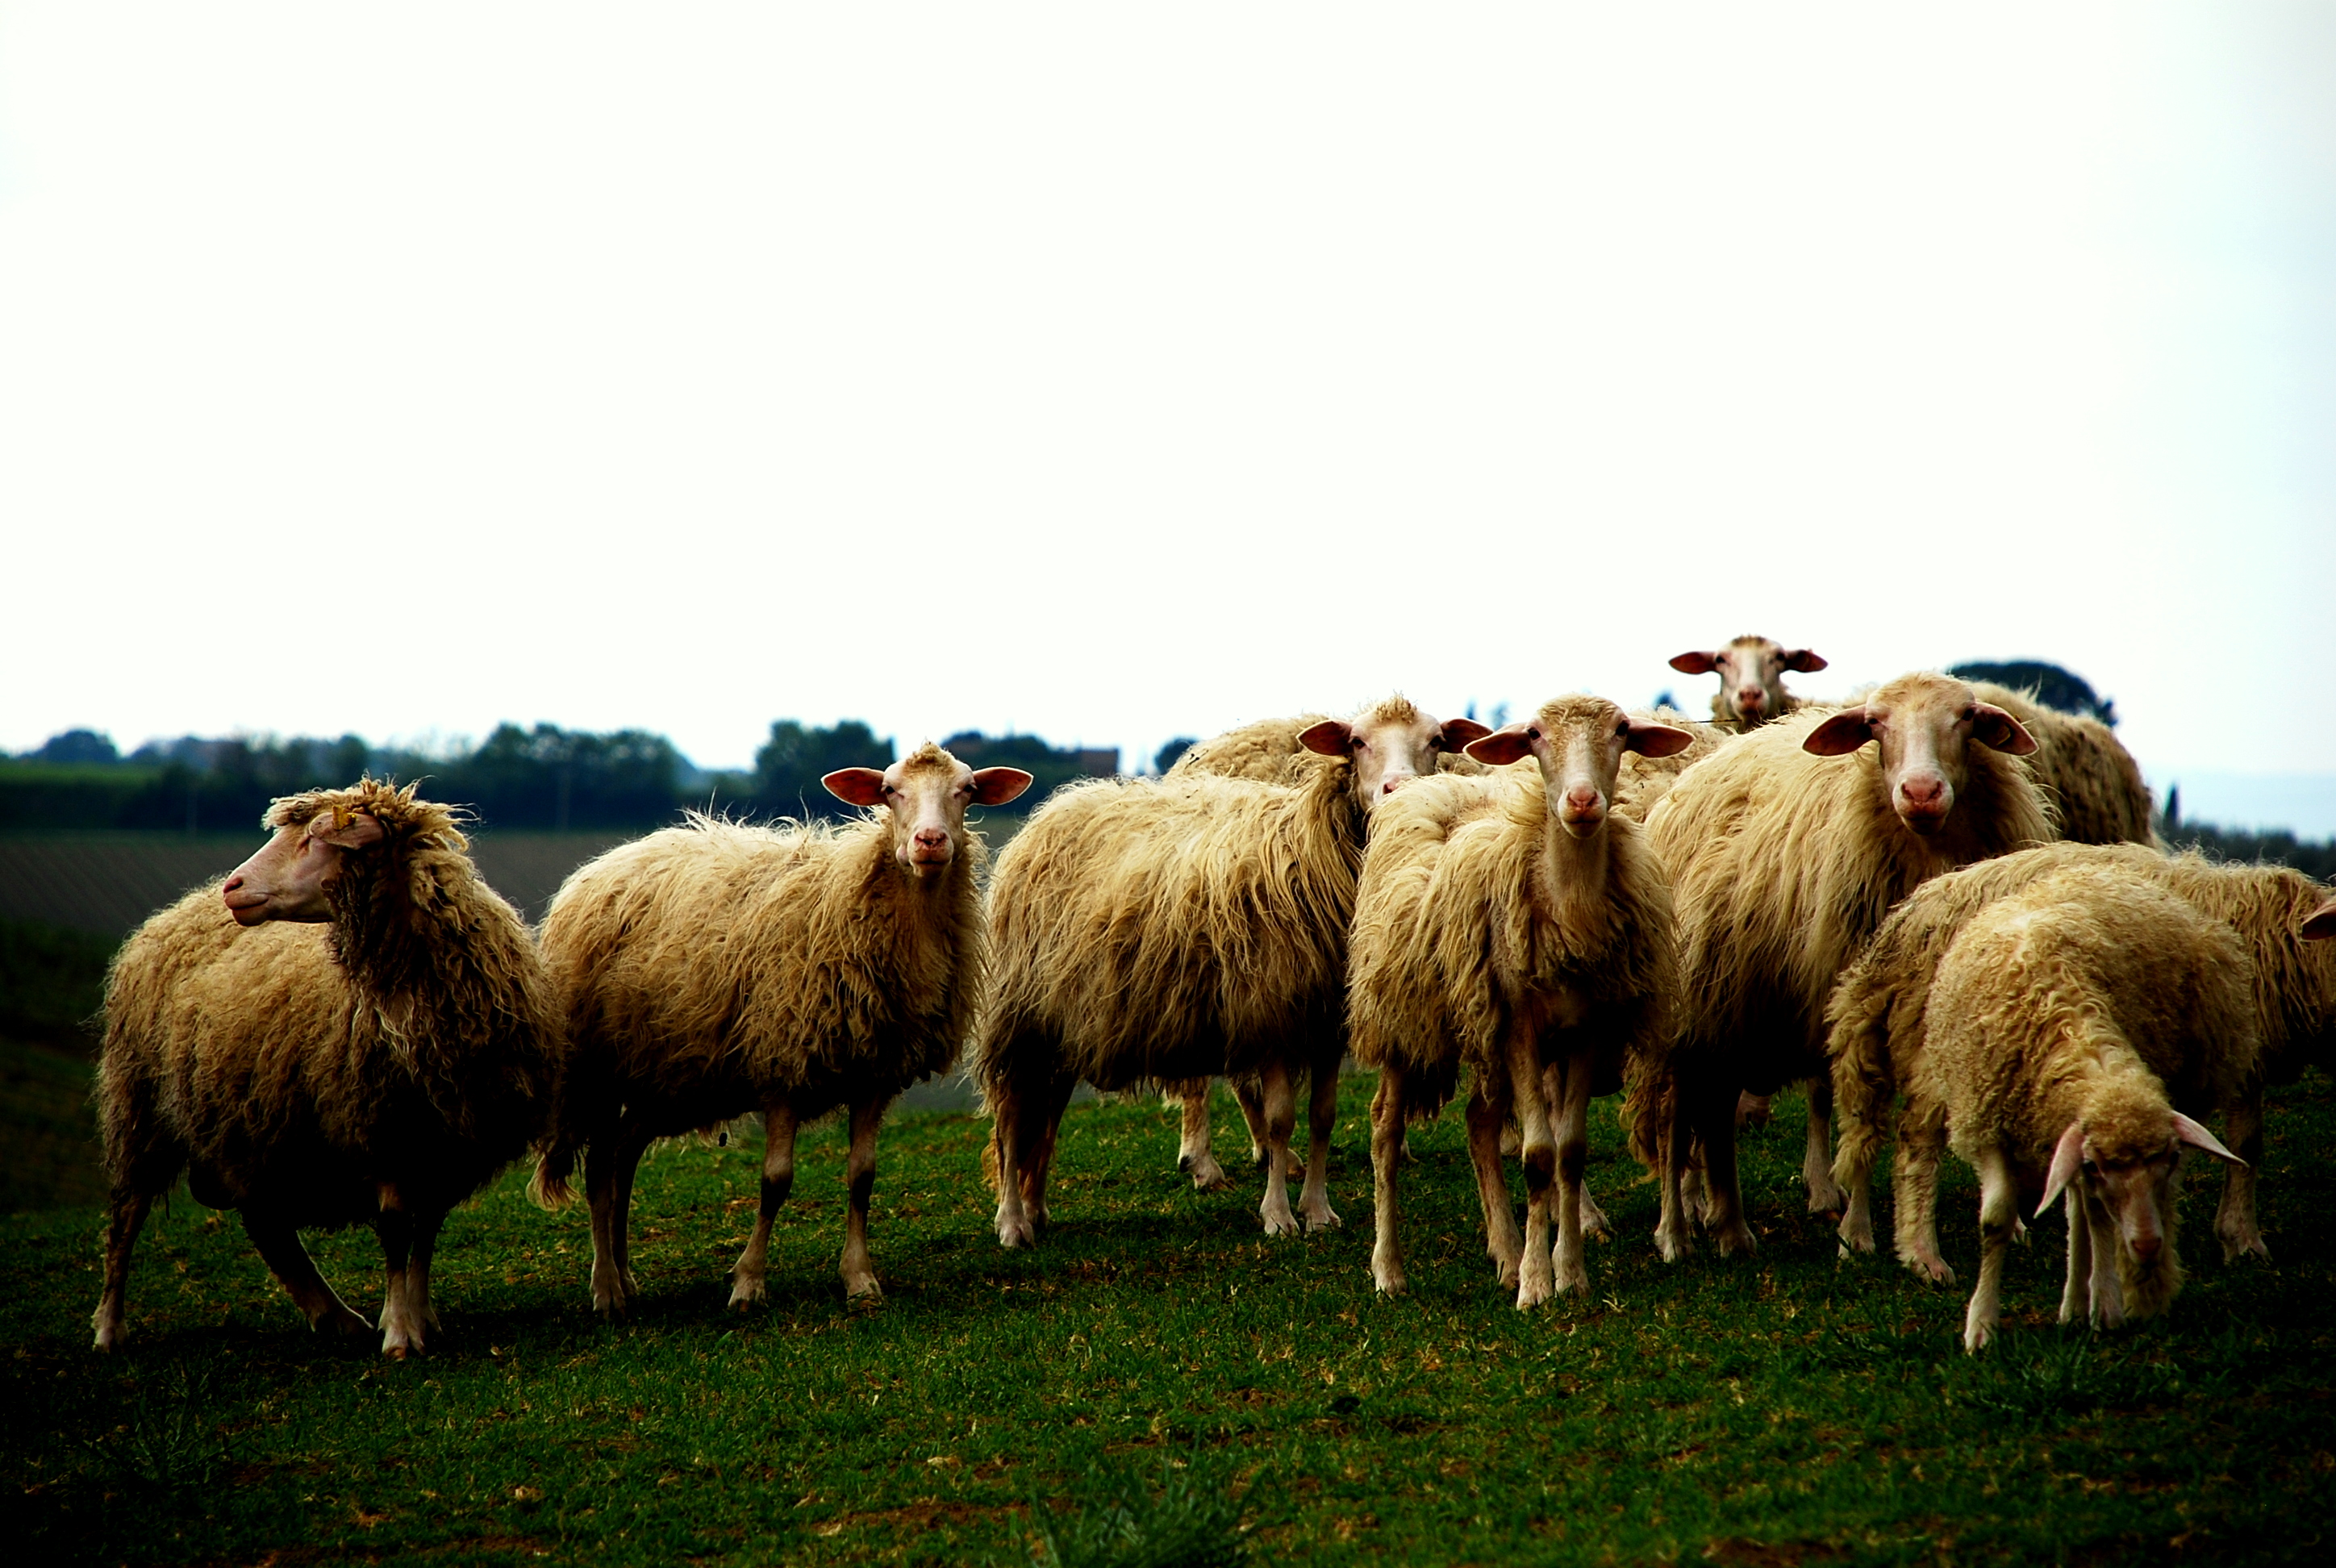
grass, field, herd, pasture, grazing, sheep, mammal, fauna, grassland, animals, vertebrate, sheeps, domestic animals